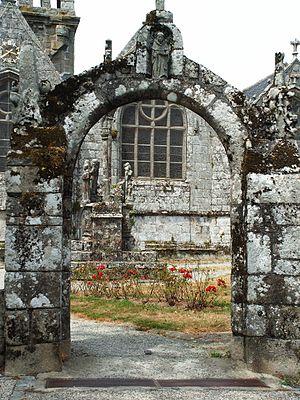
Guengat [gwɛngat] est une commune du département du Finistère, dans la région Bretagne, en France.
L'église Saint-Fiacre est une église catholique située à Guengat, en France.